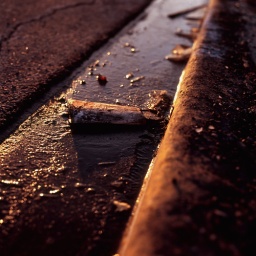
paper cup in gutter